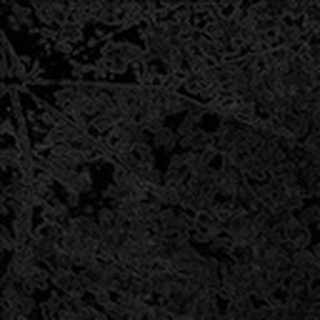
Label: cotton_powdery_mildew